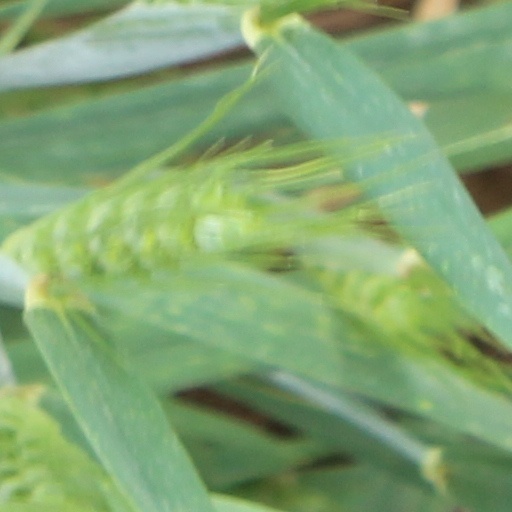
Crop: wheat